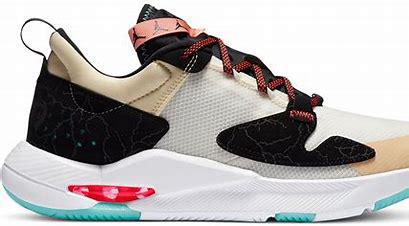
Brand: Jordan
Model: Air Cadence